Massachusetts House of Representatives' 18th Essex district

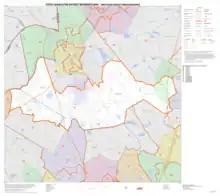
Map of Massachusetts House of Representatives' 18th Essex district, based on the 2010 United States census

Massachusetts House of Representatives' 18th Essex district in the United States is one of 160 legislative districts included in the lower house of the Massachusetts General Court. It covers parts of Essex County and Middlesex County.